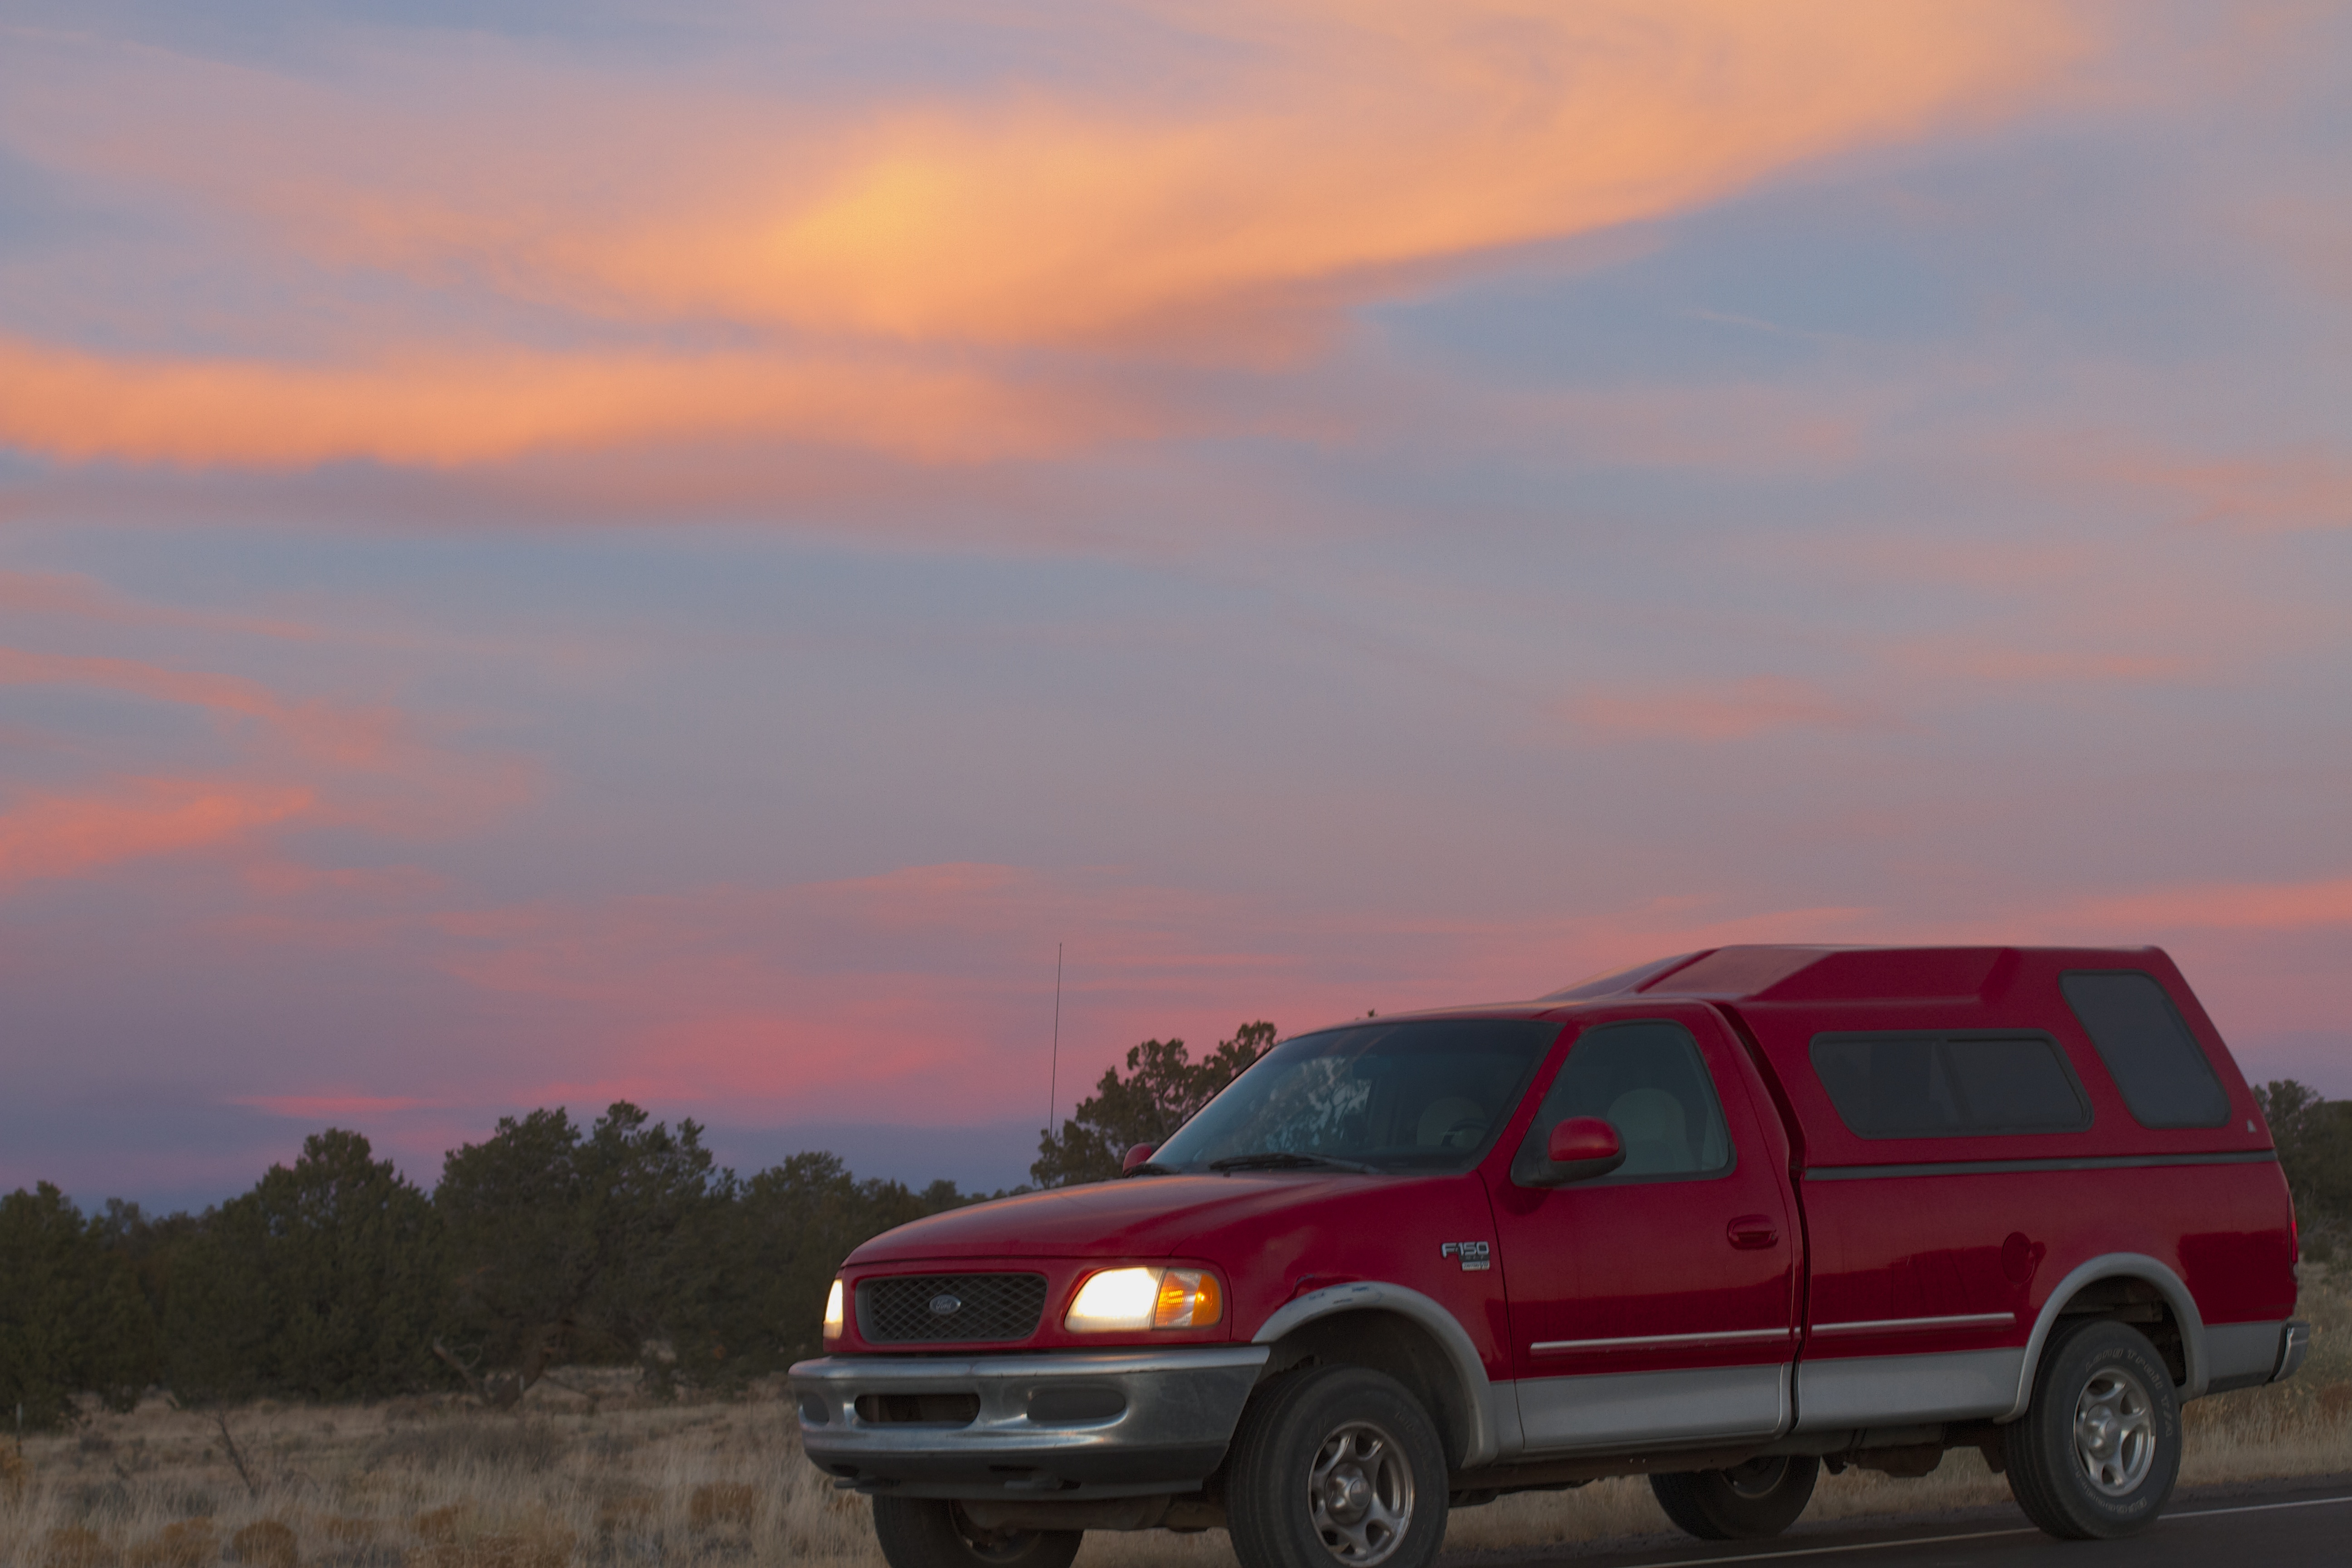
car, vehicle, sport utility vehicle, land vehicle, automobile make, off roading